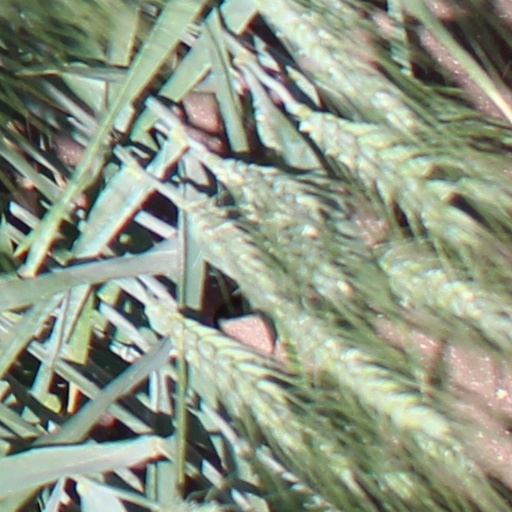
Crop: wheat